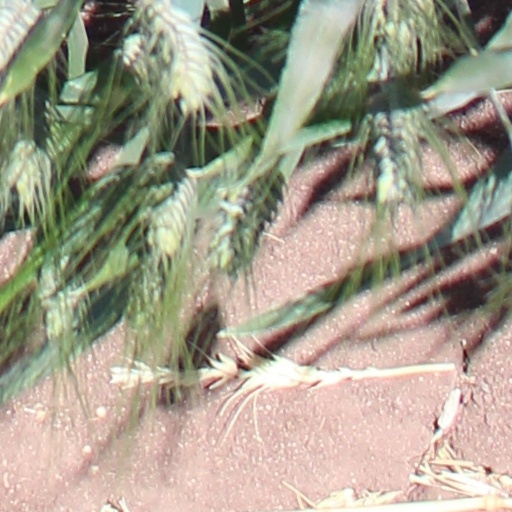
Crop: wheat